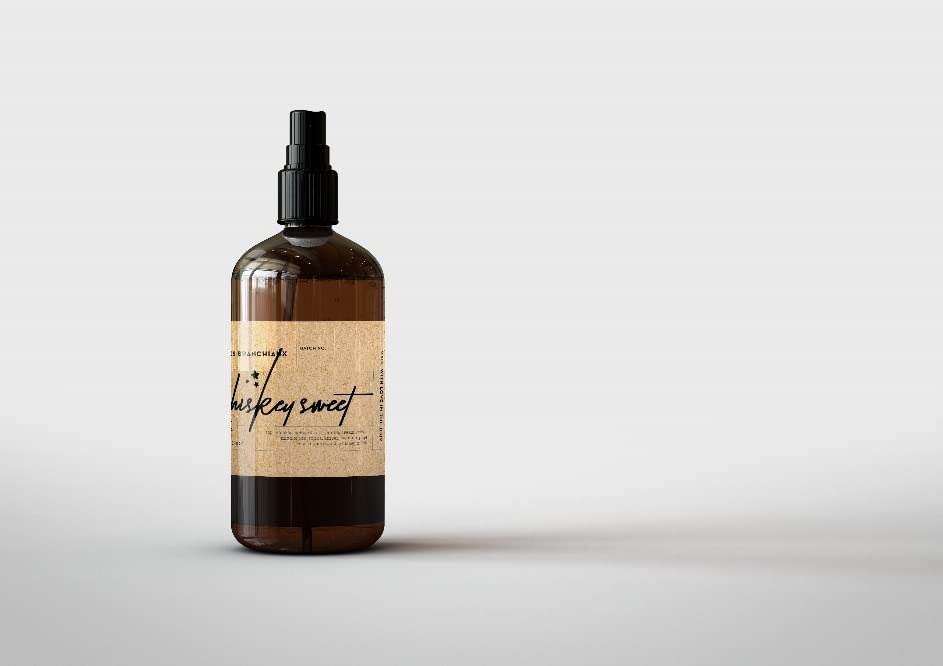
Item Name: FB Candle Co. Whiskey Sweet Room Spray, 4 OZ
Product Description: Lifestyle
Value: 4.0
Unit: Ounce

Price: 31